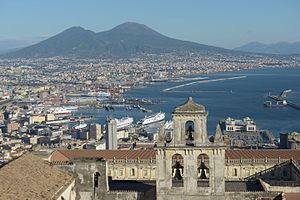
Napoli
Napoli er den største by i Syditalien og hovedstad i regionen Campania. Byen har 972.212indbyggere. I nærheden ligger vulkanen Vesuv.